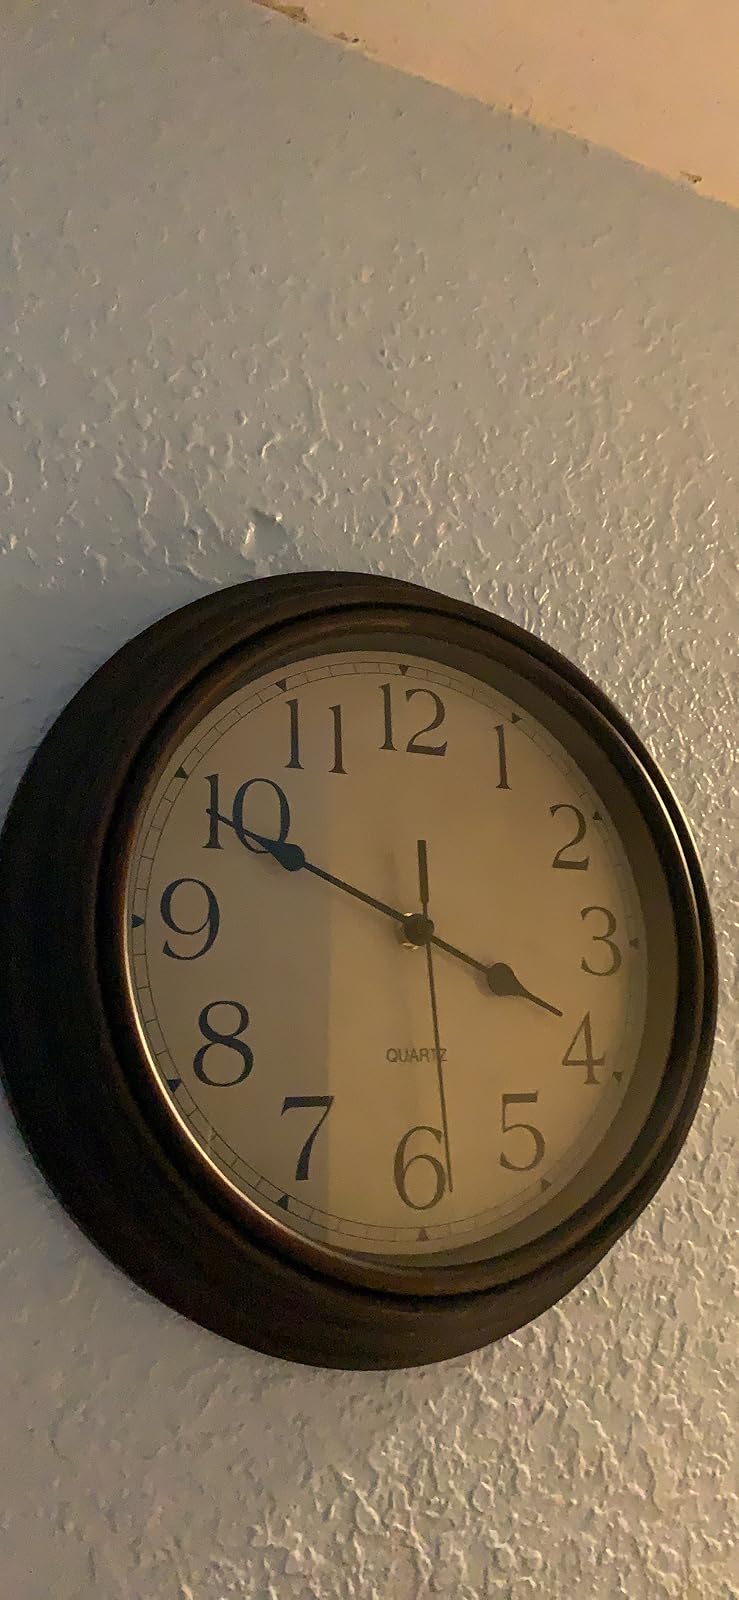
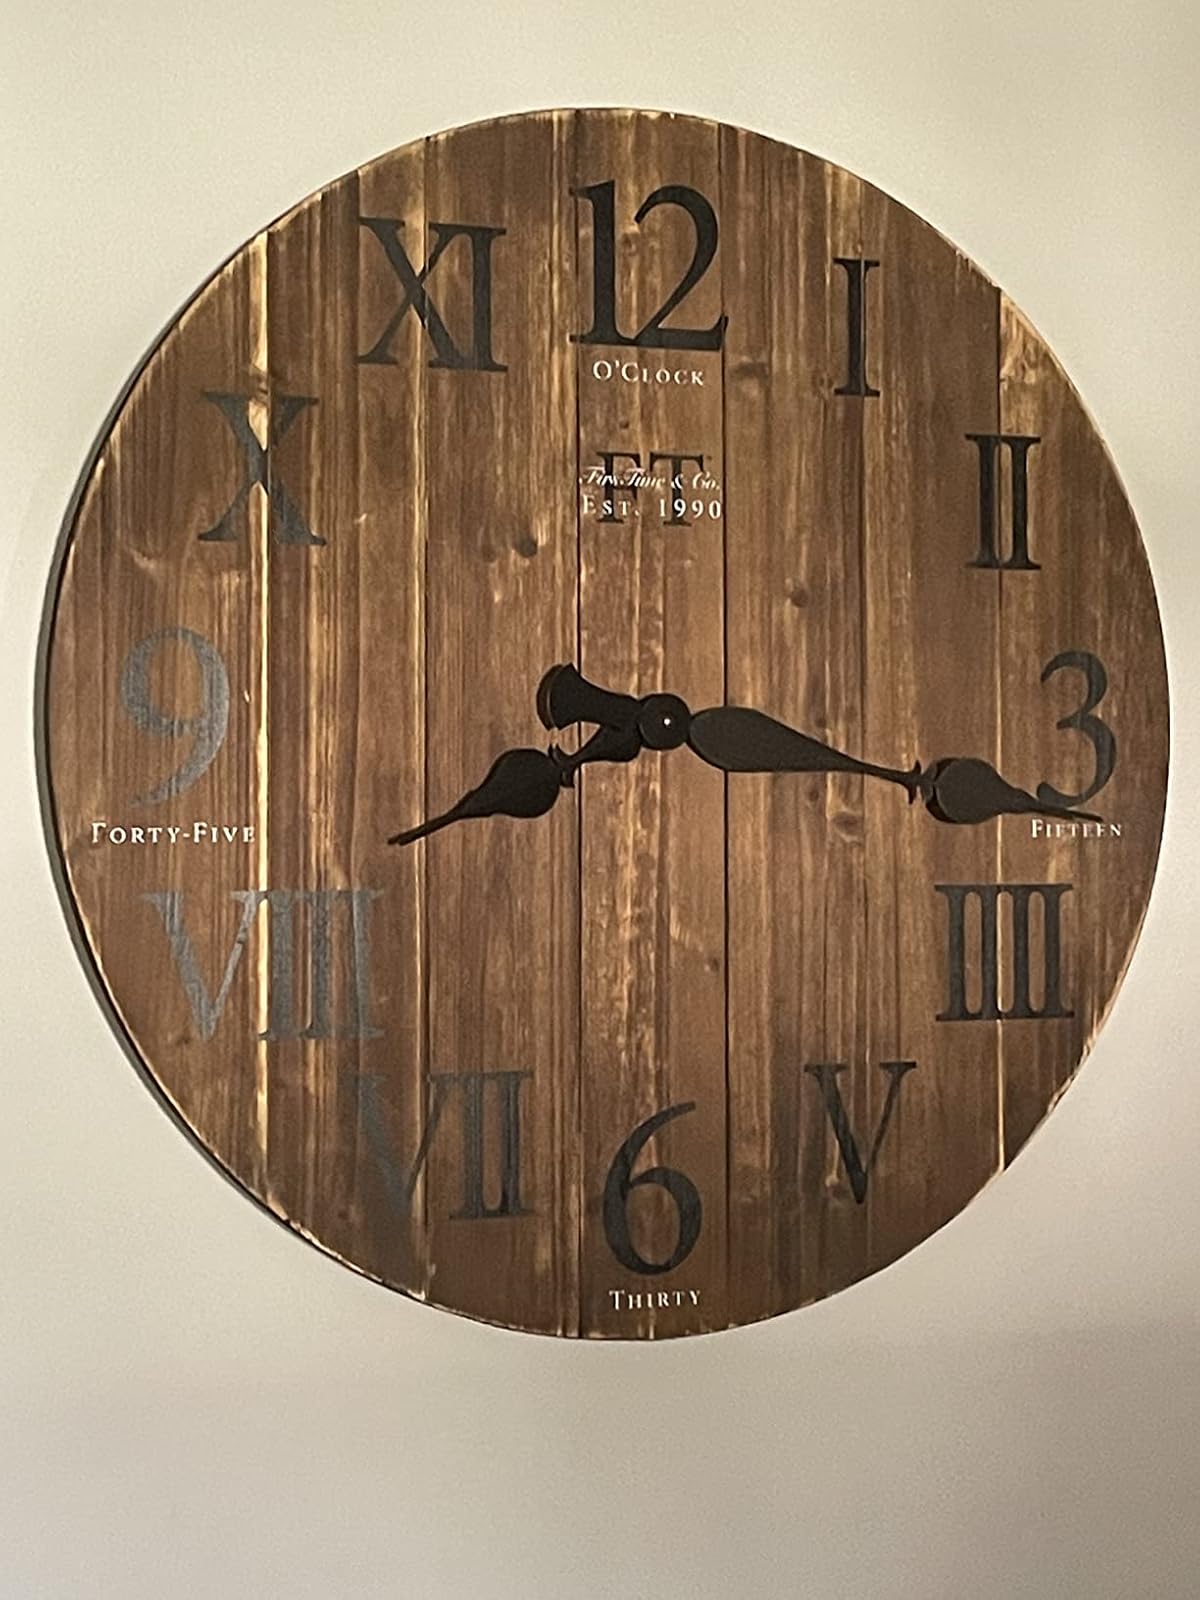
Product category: clock
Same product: no